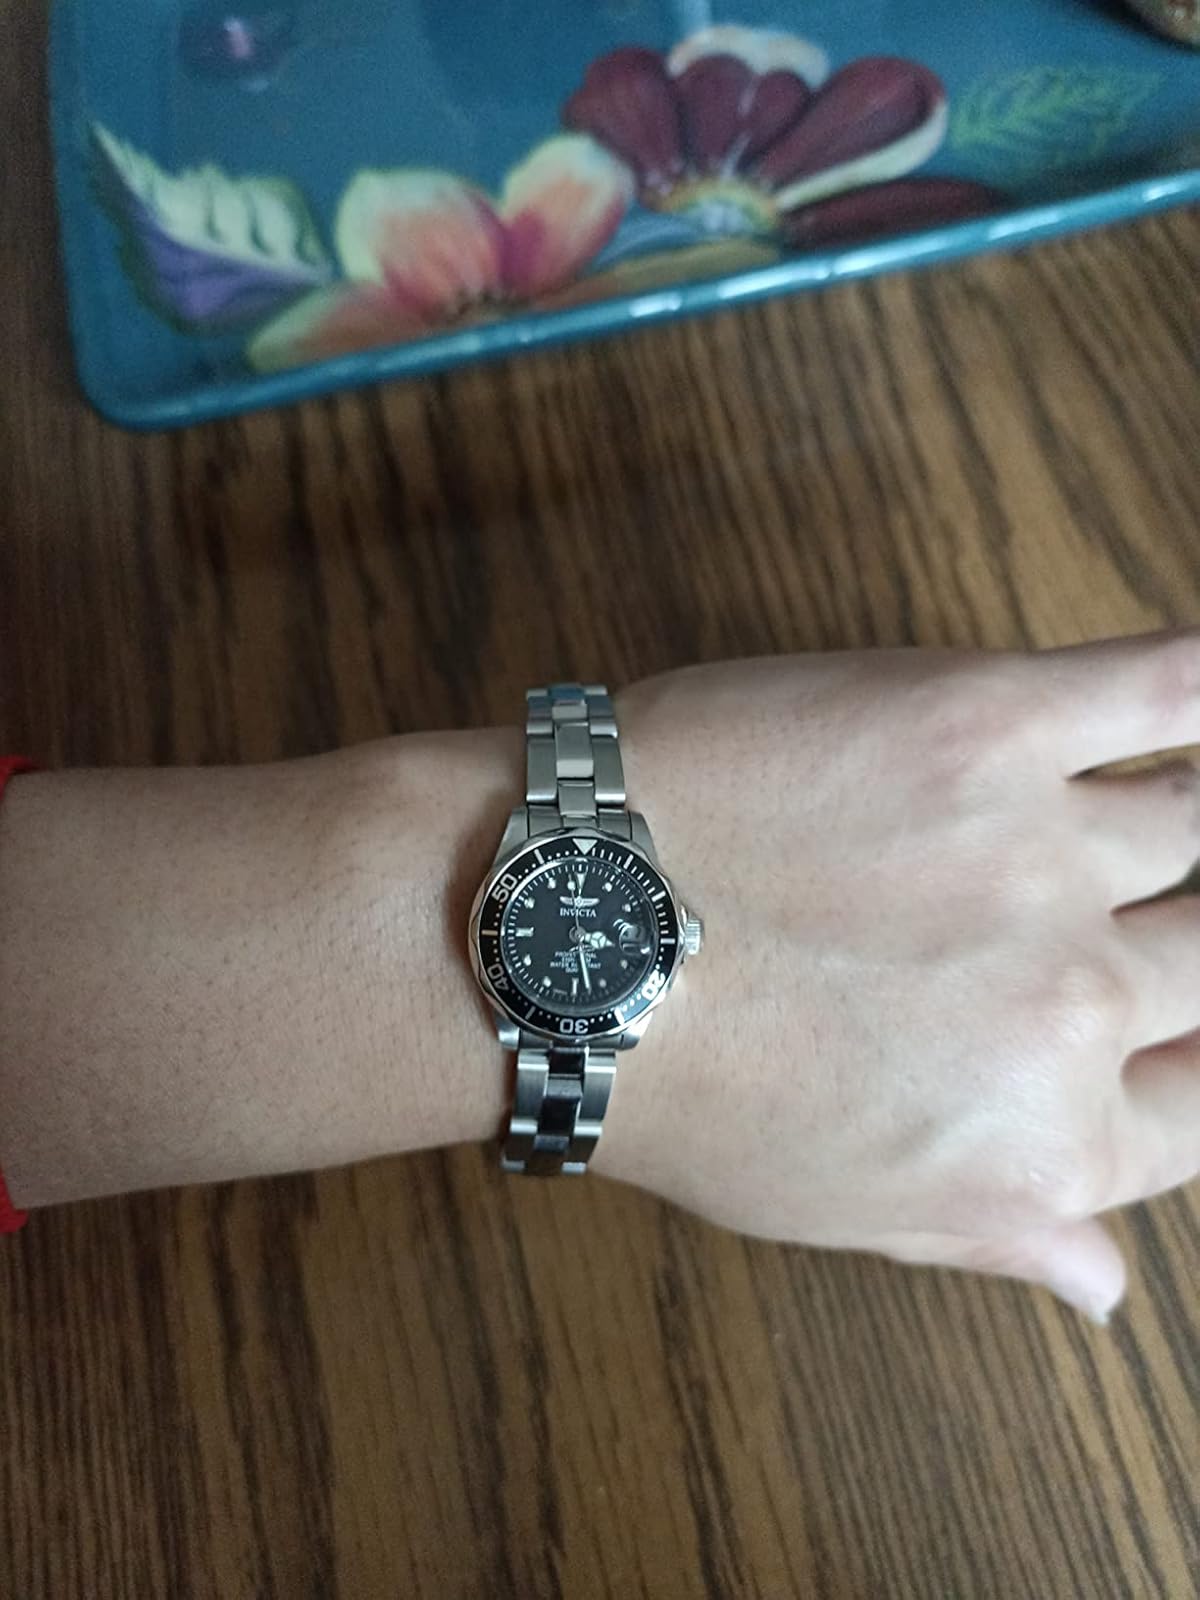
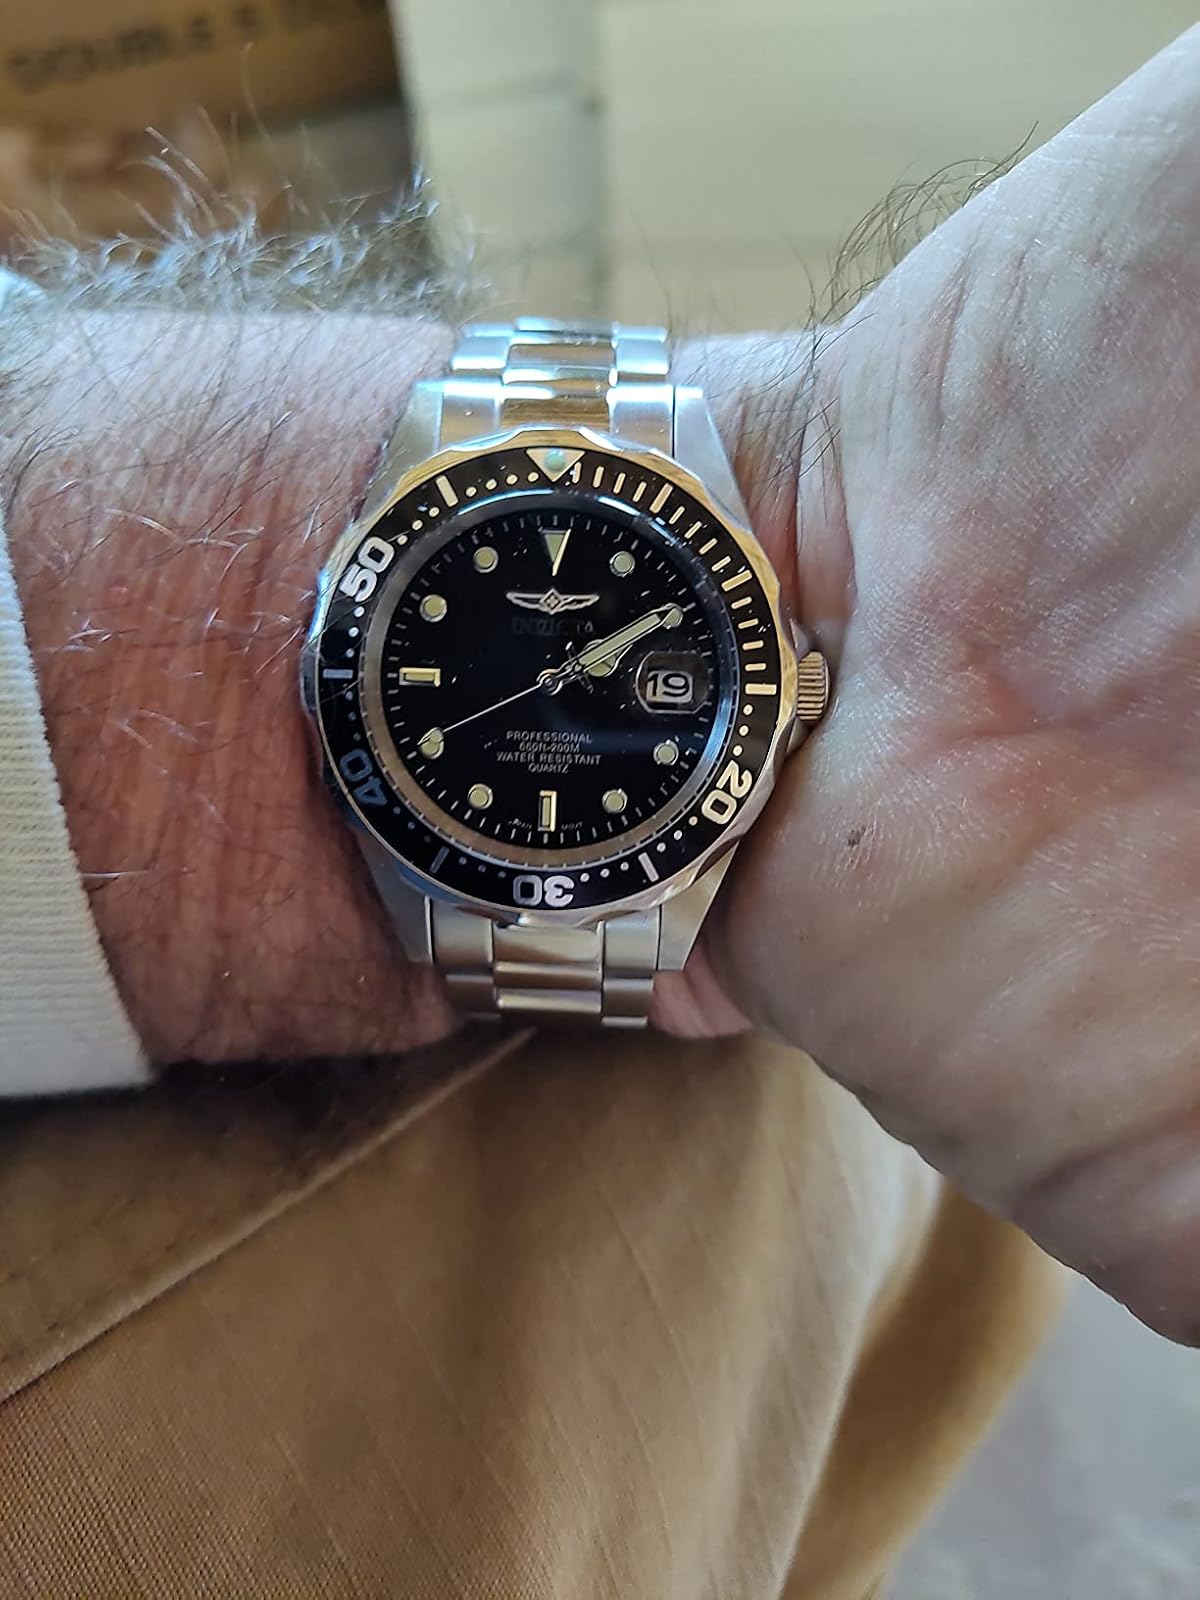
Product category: accessories_watch
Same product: yes